Domestic rabbit

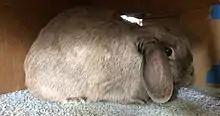
A Holland Lop hiding

During bonding, as rabbits become more comfortable with each other's presence, they often engage in mutual grooming sessions.